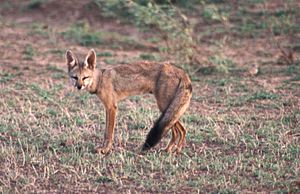
Indisk ræv
Indisk ræv er en art i slægten af egentlige ræve, som er små rovdyr i hundefamilien.